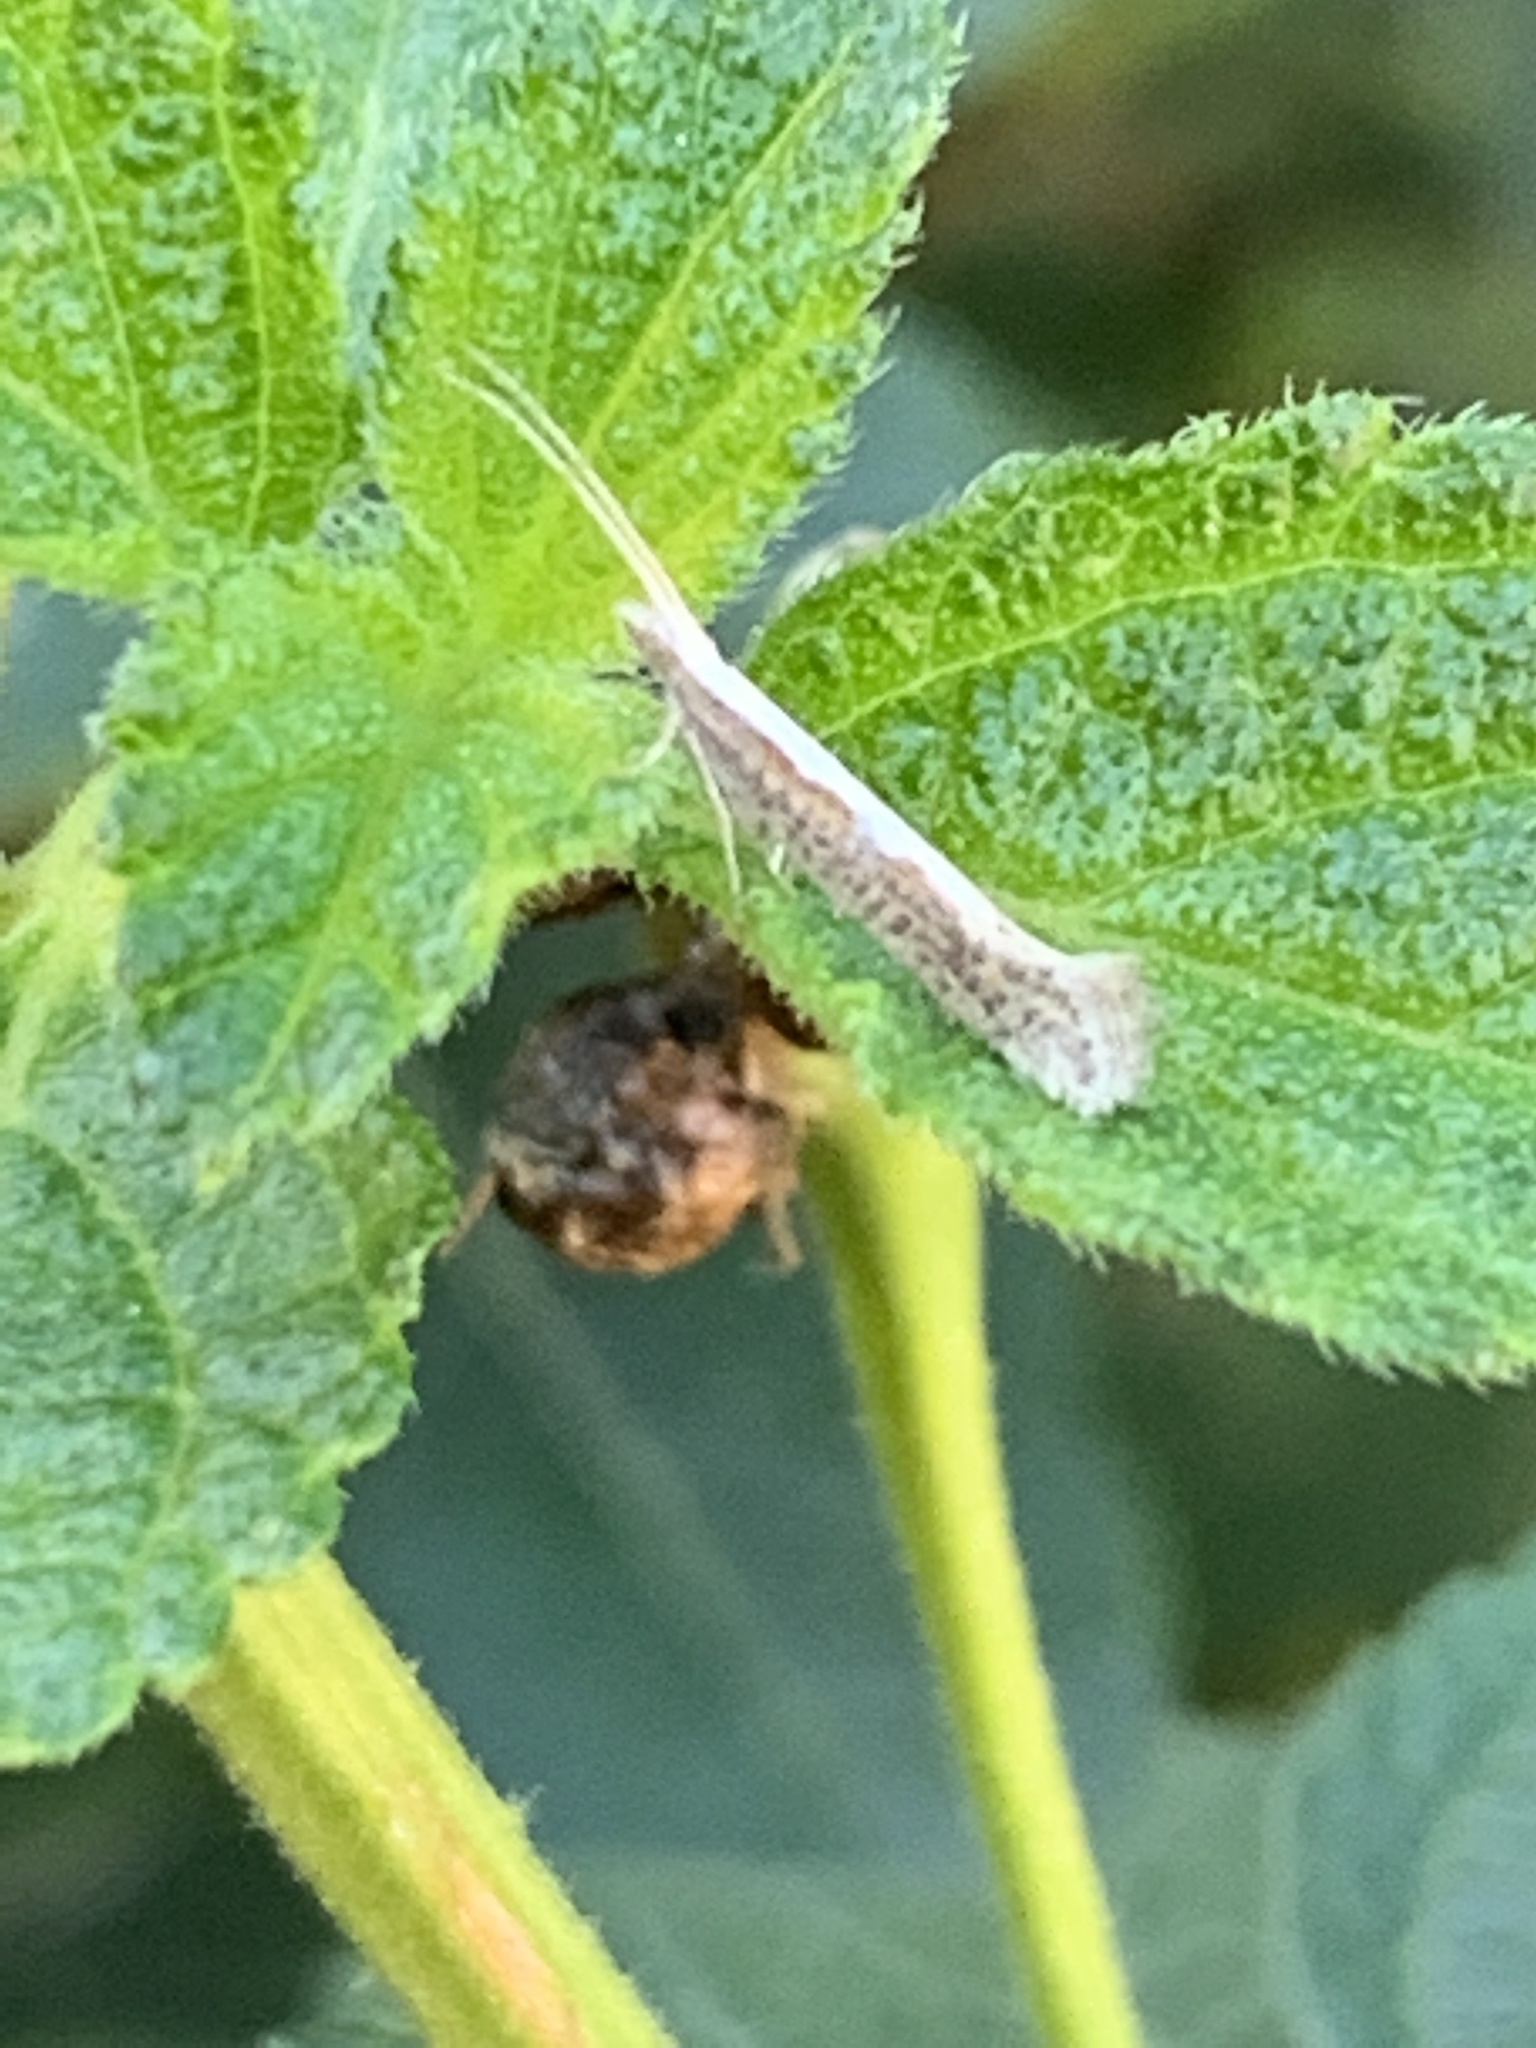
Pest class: diamondback_moth